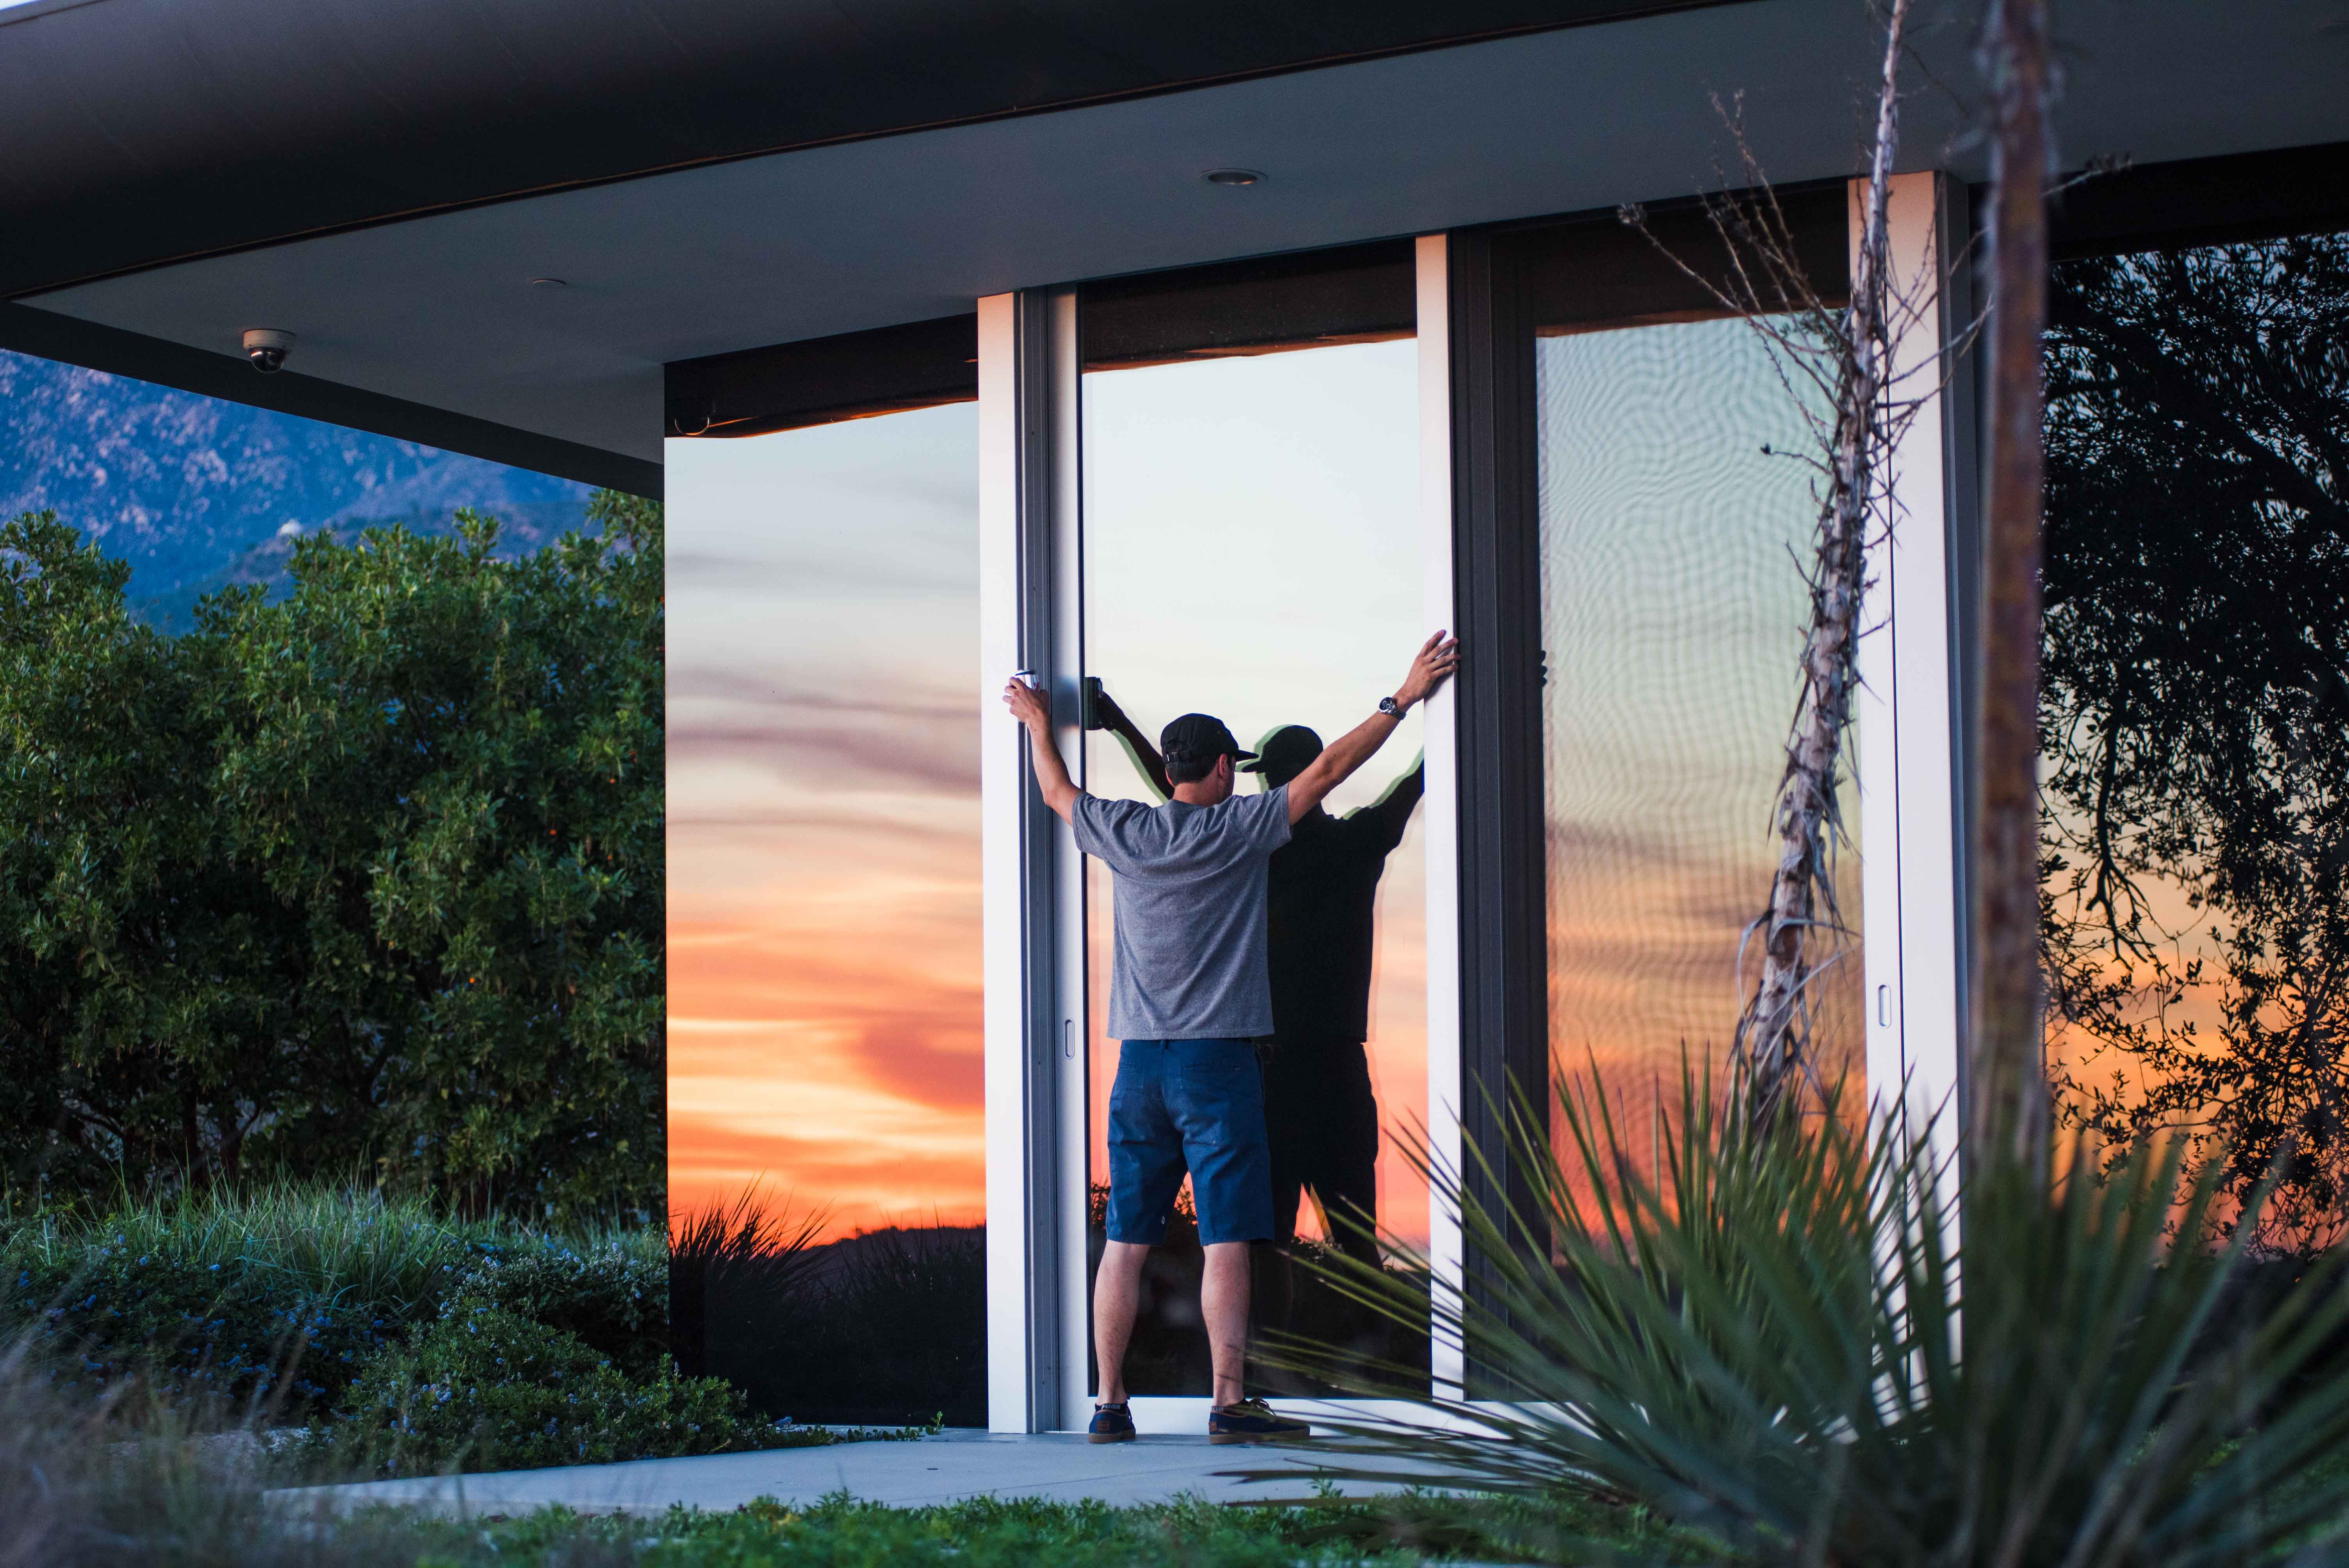
man, grass, person, house, window, glass, dawn, dusk, reflection, interior design, trees, glass door